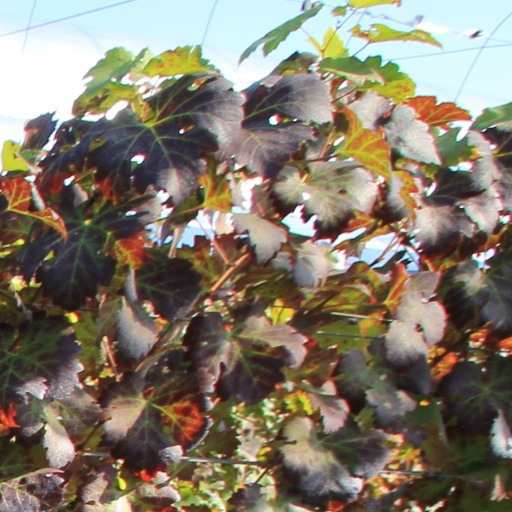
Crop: grape